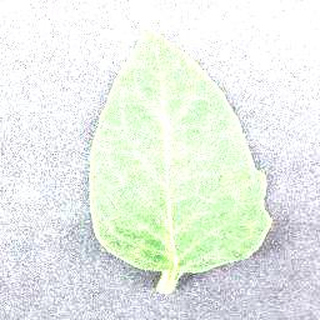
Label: healthy_tomato